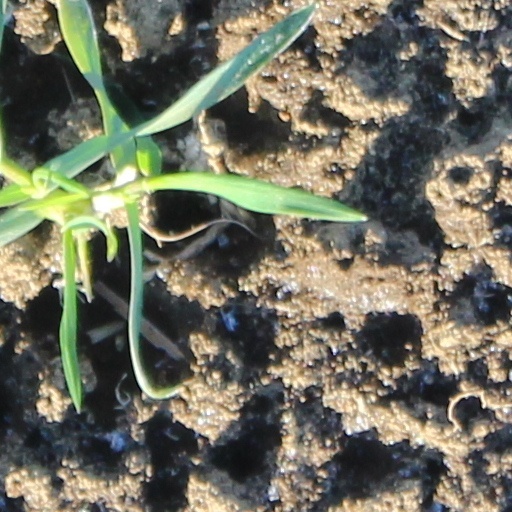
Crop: wheat